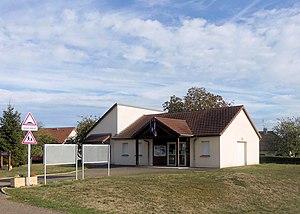
La mairie de Charmoille